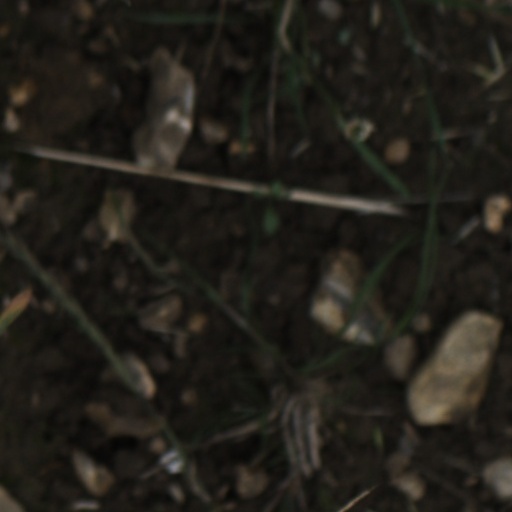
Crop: wheat